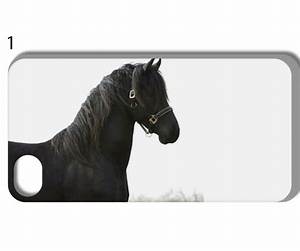
Label: cavallo